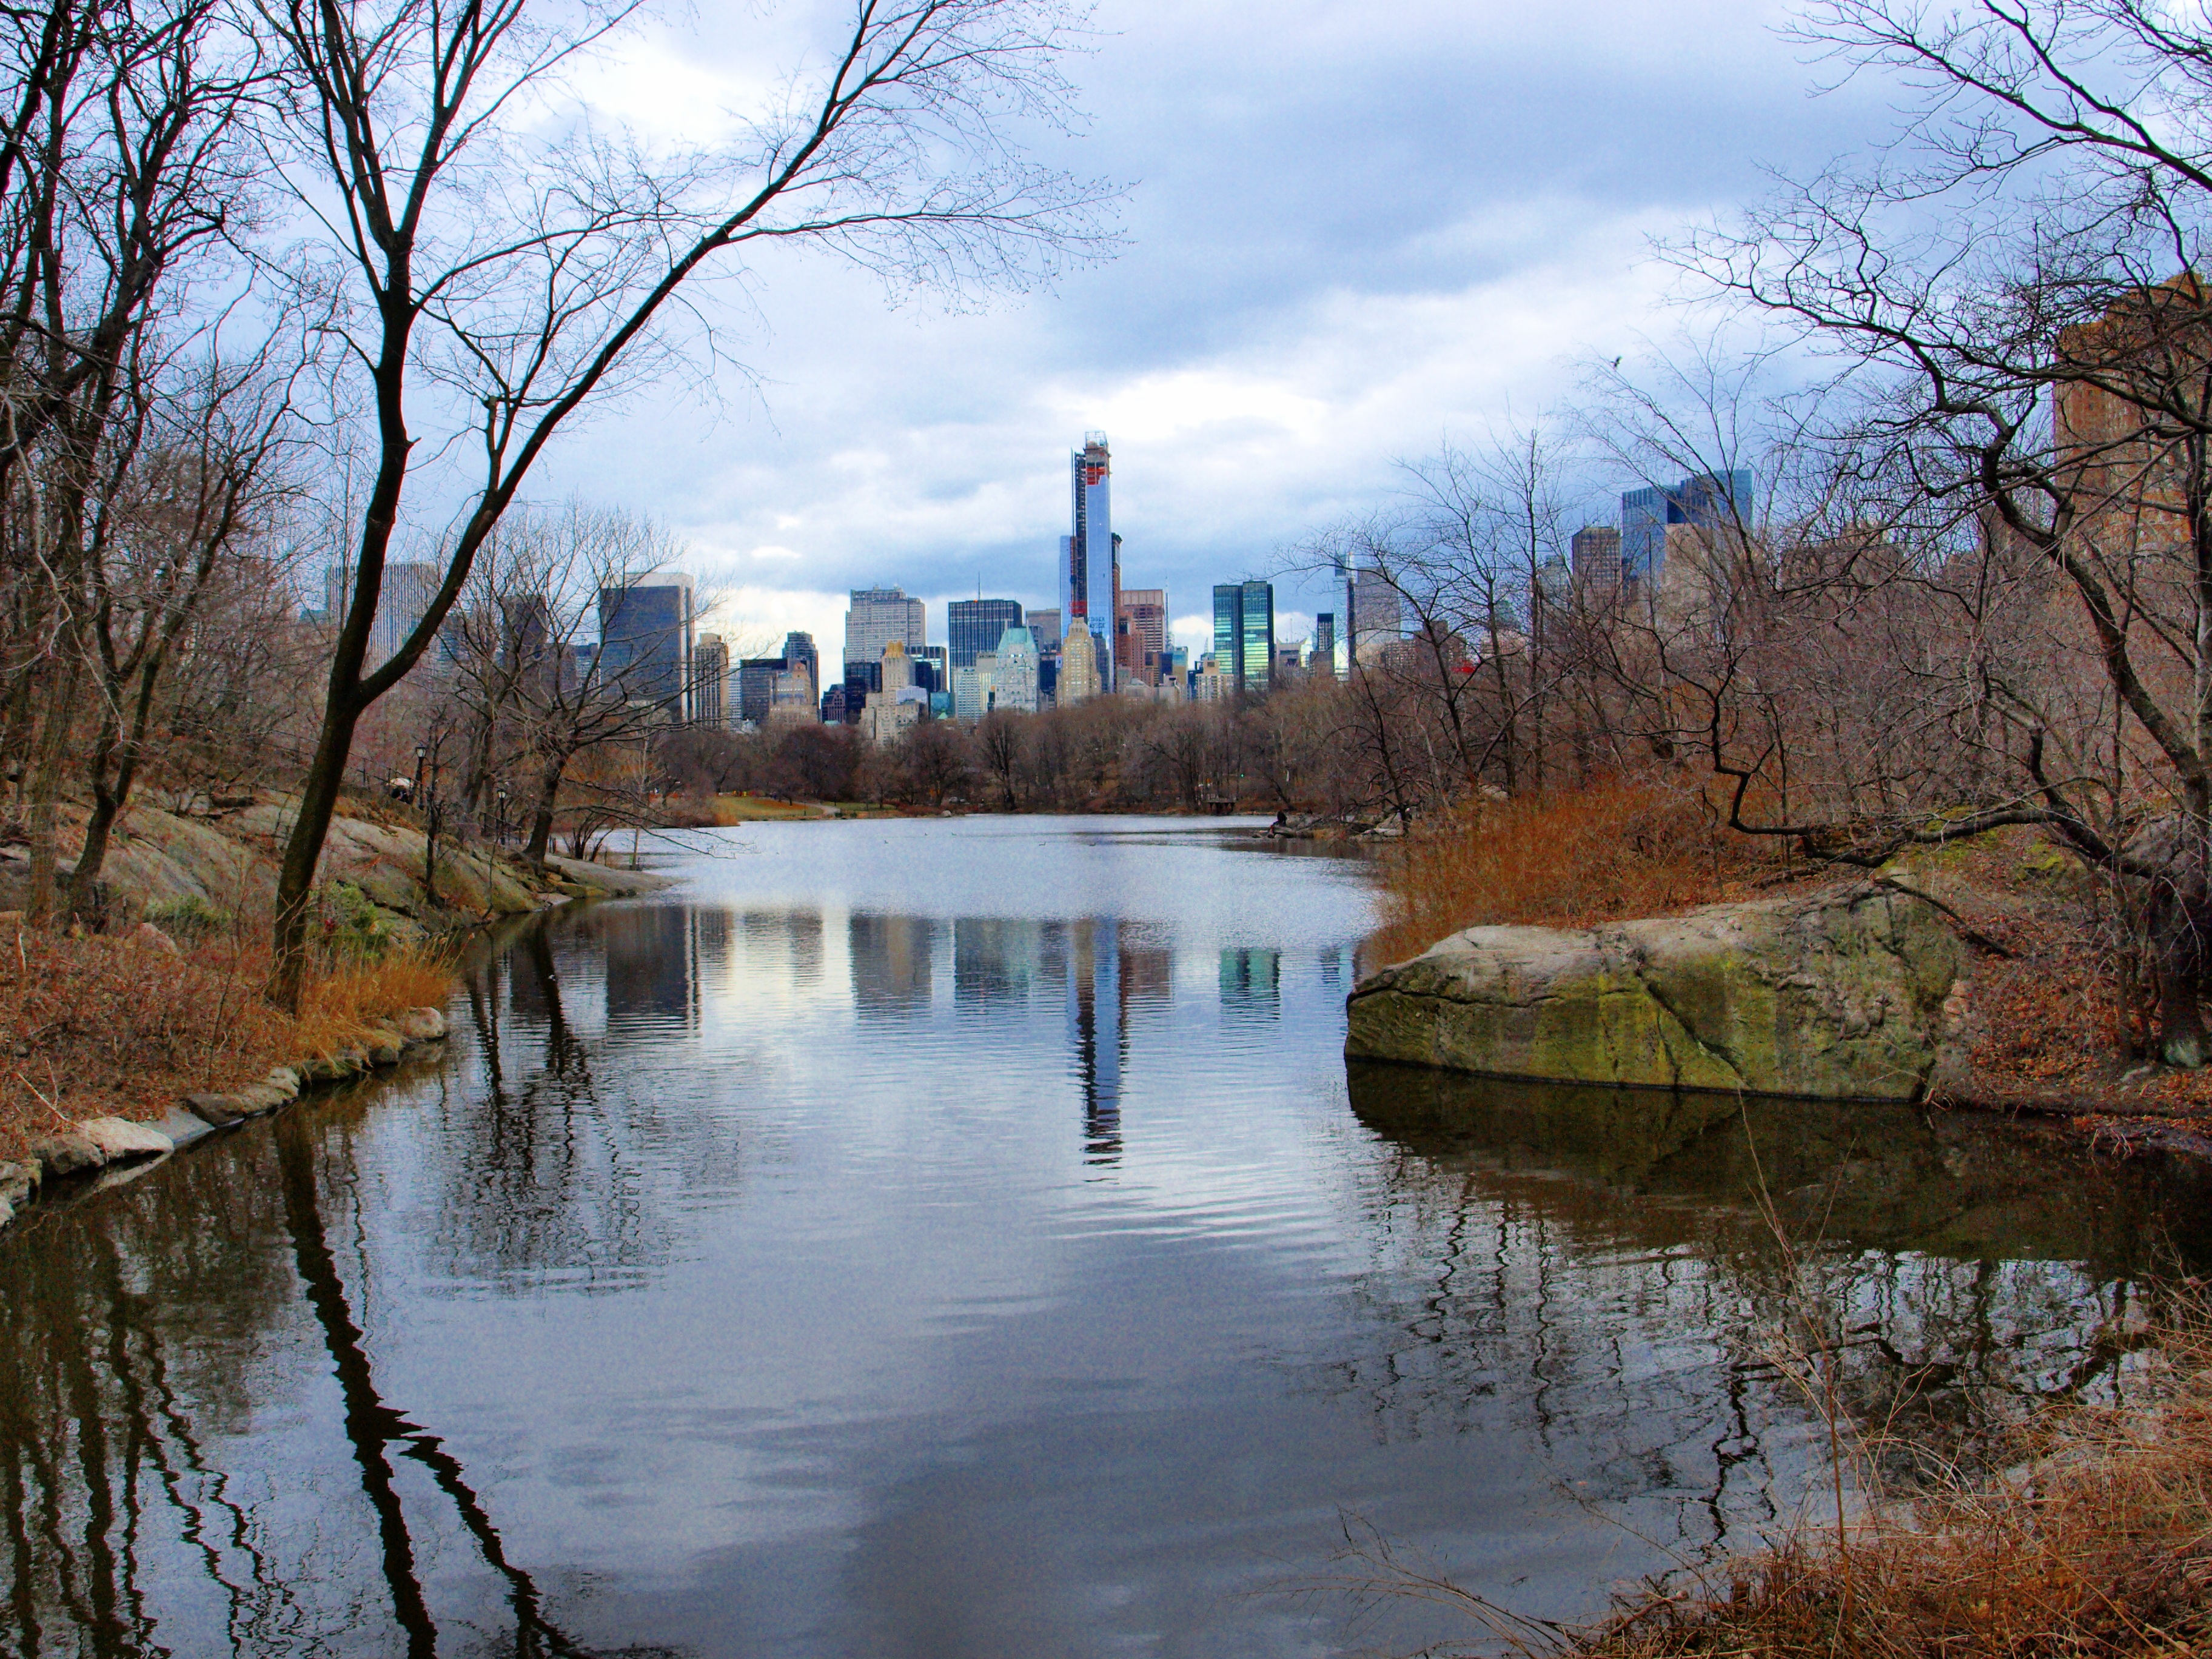
landscape, tree, water, nature, wilderness, winter, plant, morning, leaf, flower, lake, new york, river, pond, stream, evening, reflection, autumn, park, reservoir, season, waterway, central park, body of water, wetland, rural area, geographical feature, woody plant